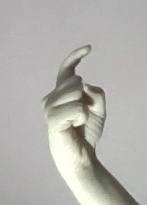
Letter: ra